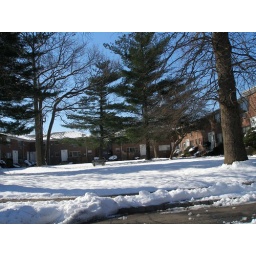
My house in the middle of my street